Yellow-throated miner

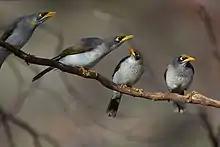
Yellow-throated miners socializing

The yellow-throated miner's color and shape is very similar to the closely related noisy and black-eared miners. A medium-sized honeyeater, it reaches a total length of 22 to 28 centimetres (8.7–11.0 in), a wing length of 12–13.8 cm (4.7–5.4 in), and a bill length of 25 mm (0.9 in). Adult yellow-throated miners weigh between and . Yellow-throated, black-eared and noisy miners share a dark grey dorsal surface with medium grey patterning on the feathers. Wings are dark grey with varying levels of yellow highlighting. The ventral feathering is light grey to white with light grey scalloping on the chest. The feathering surrounding the eye is black. The beak and bare skin-patch around the eyes are bright yellow, and the iris is brown. Legs are also yellow, though shade and brightness varies. Fledgling birds have undefined, fluffy light grey chests without scalloping. Immature birds can be identified in the hand by retained juvenile remiges and rectrices, which are more brownish. Yellow-throated miners are distinctive from the other miners by their clean white rump, instead of the continuous grey from the back that the noisy and black-eared miners have. The white-rump is clearly visible as yellow-throated miners are flying away, so this feature is often used in the field where two miner species overlap. Yellow-throated miners have a varying amount of yellow highlighting above and below the beak, on the forehead and chin, as well as on the sides of the throat. This differs from noisy miners which have white above the beak and no yellow highlighting on the forehead or neck, but can have a small amount of yellow on the chin. Yellow-throated miners have paler feathering on the lower jaw compared to the throat, while pure black-eared miners have darker feathering on the lower jaw compared to that of the throat. Hybrids between the yellow-throated and black-eared miners have a range of rump and lower jaw shades. The different races of yellow-throated miner have small color and size variation. "M. f. obscura" is known for being darker and "M. f. lutea" is yellower.